French Guiana

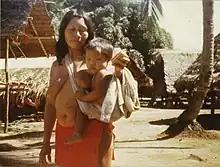
Daily life in the Wayana village of Antécume-Pata

As a part of France, French Guiana is part of the European Union and the Eurozone; its currency is the euro. The country code top-level domain (ccTLD) for French Guiana is .gf, but .fr is generally used instead.